Horacio Rodríguez Larreta

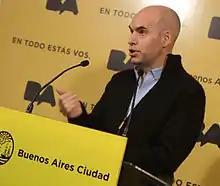
Rodríguez-Larreta at a press conference

Mauricio Macri was elected President of Argentina in 2015, and Rodríguez-Larreta was elected Mayor of Buenos Aires, both for the PRO party.